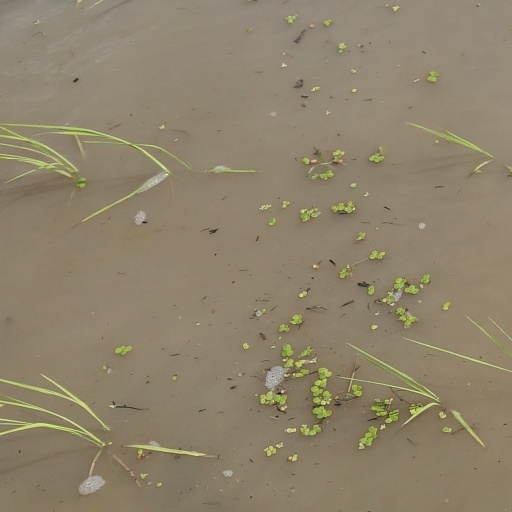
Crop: rice